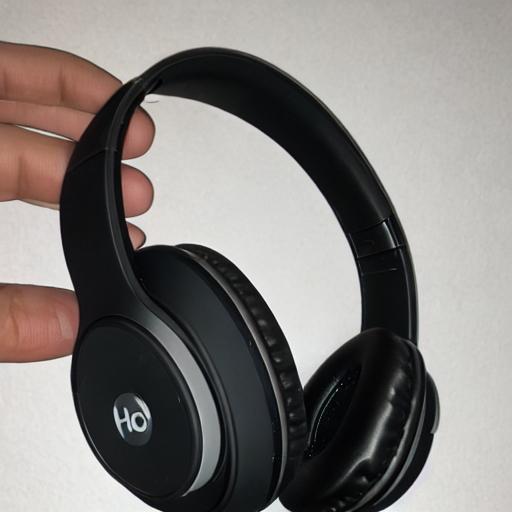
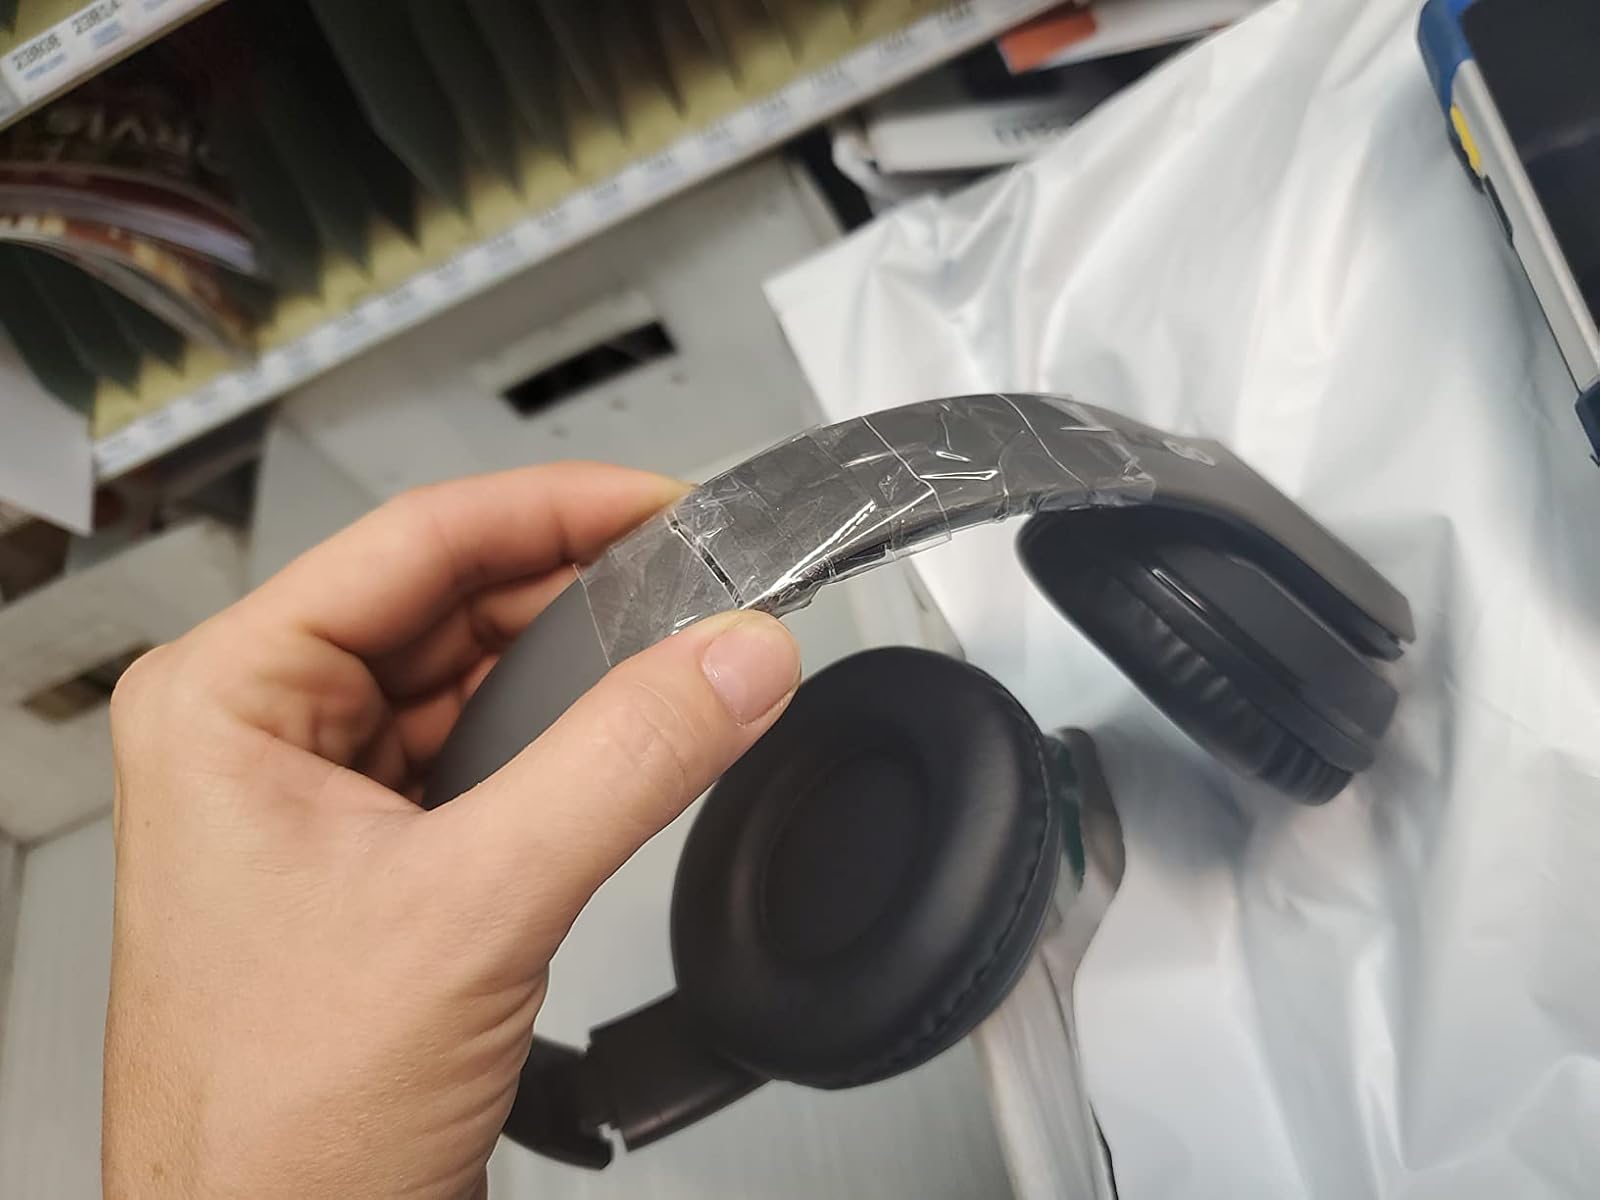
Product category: headphones
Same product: no